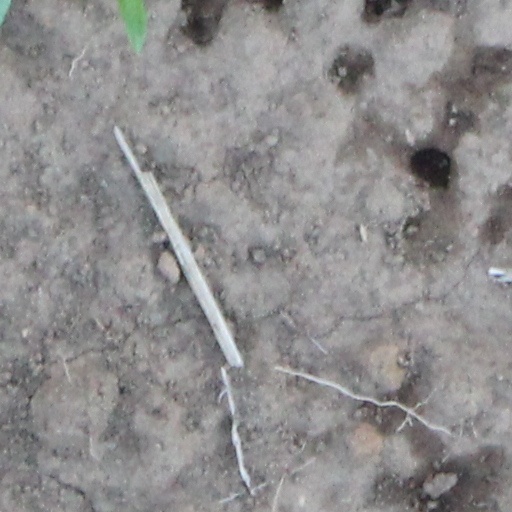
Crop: wheat